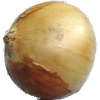
Label: white_onion